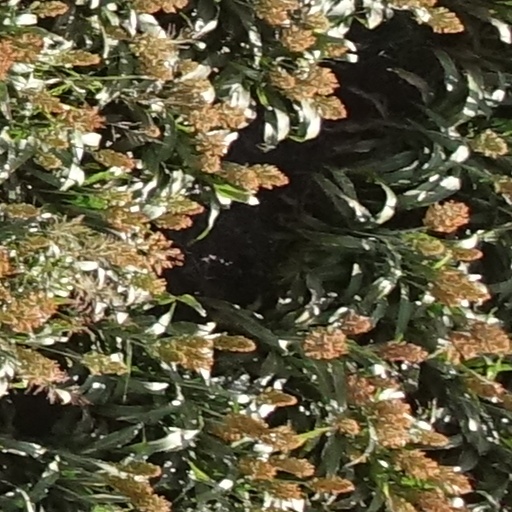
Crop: sorghum